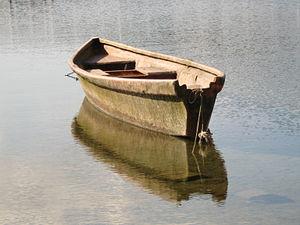
Pirates du Rhône est le premier roman écrit par Bernard Clavel en 1957, mais c'est un autre roman, L'ouvrier de la nuit qui a été publié en premier.